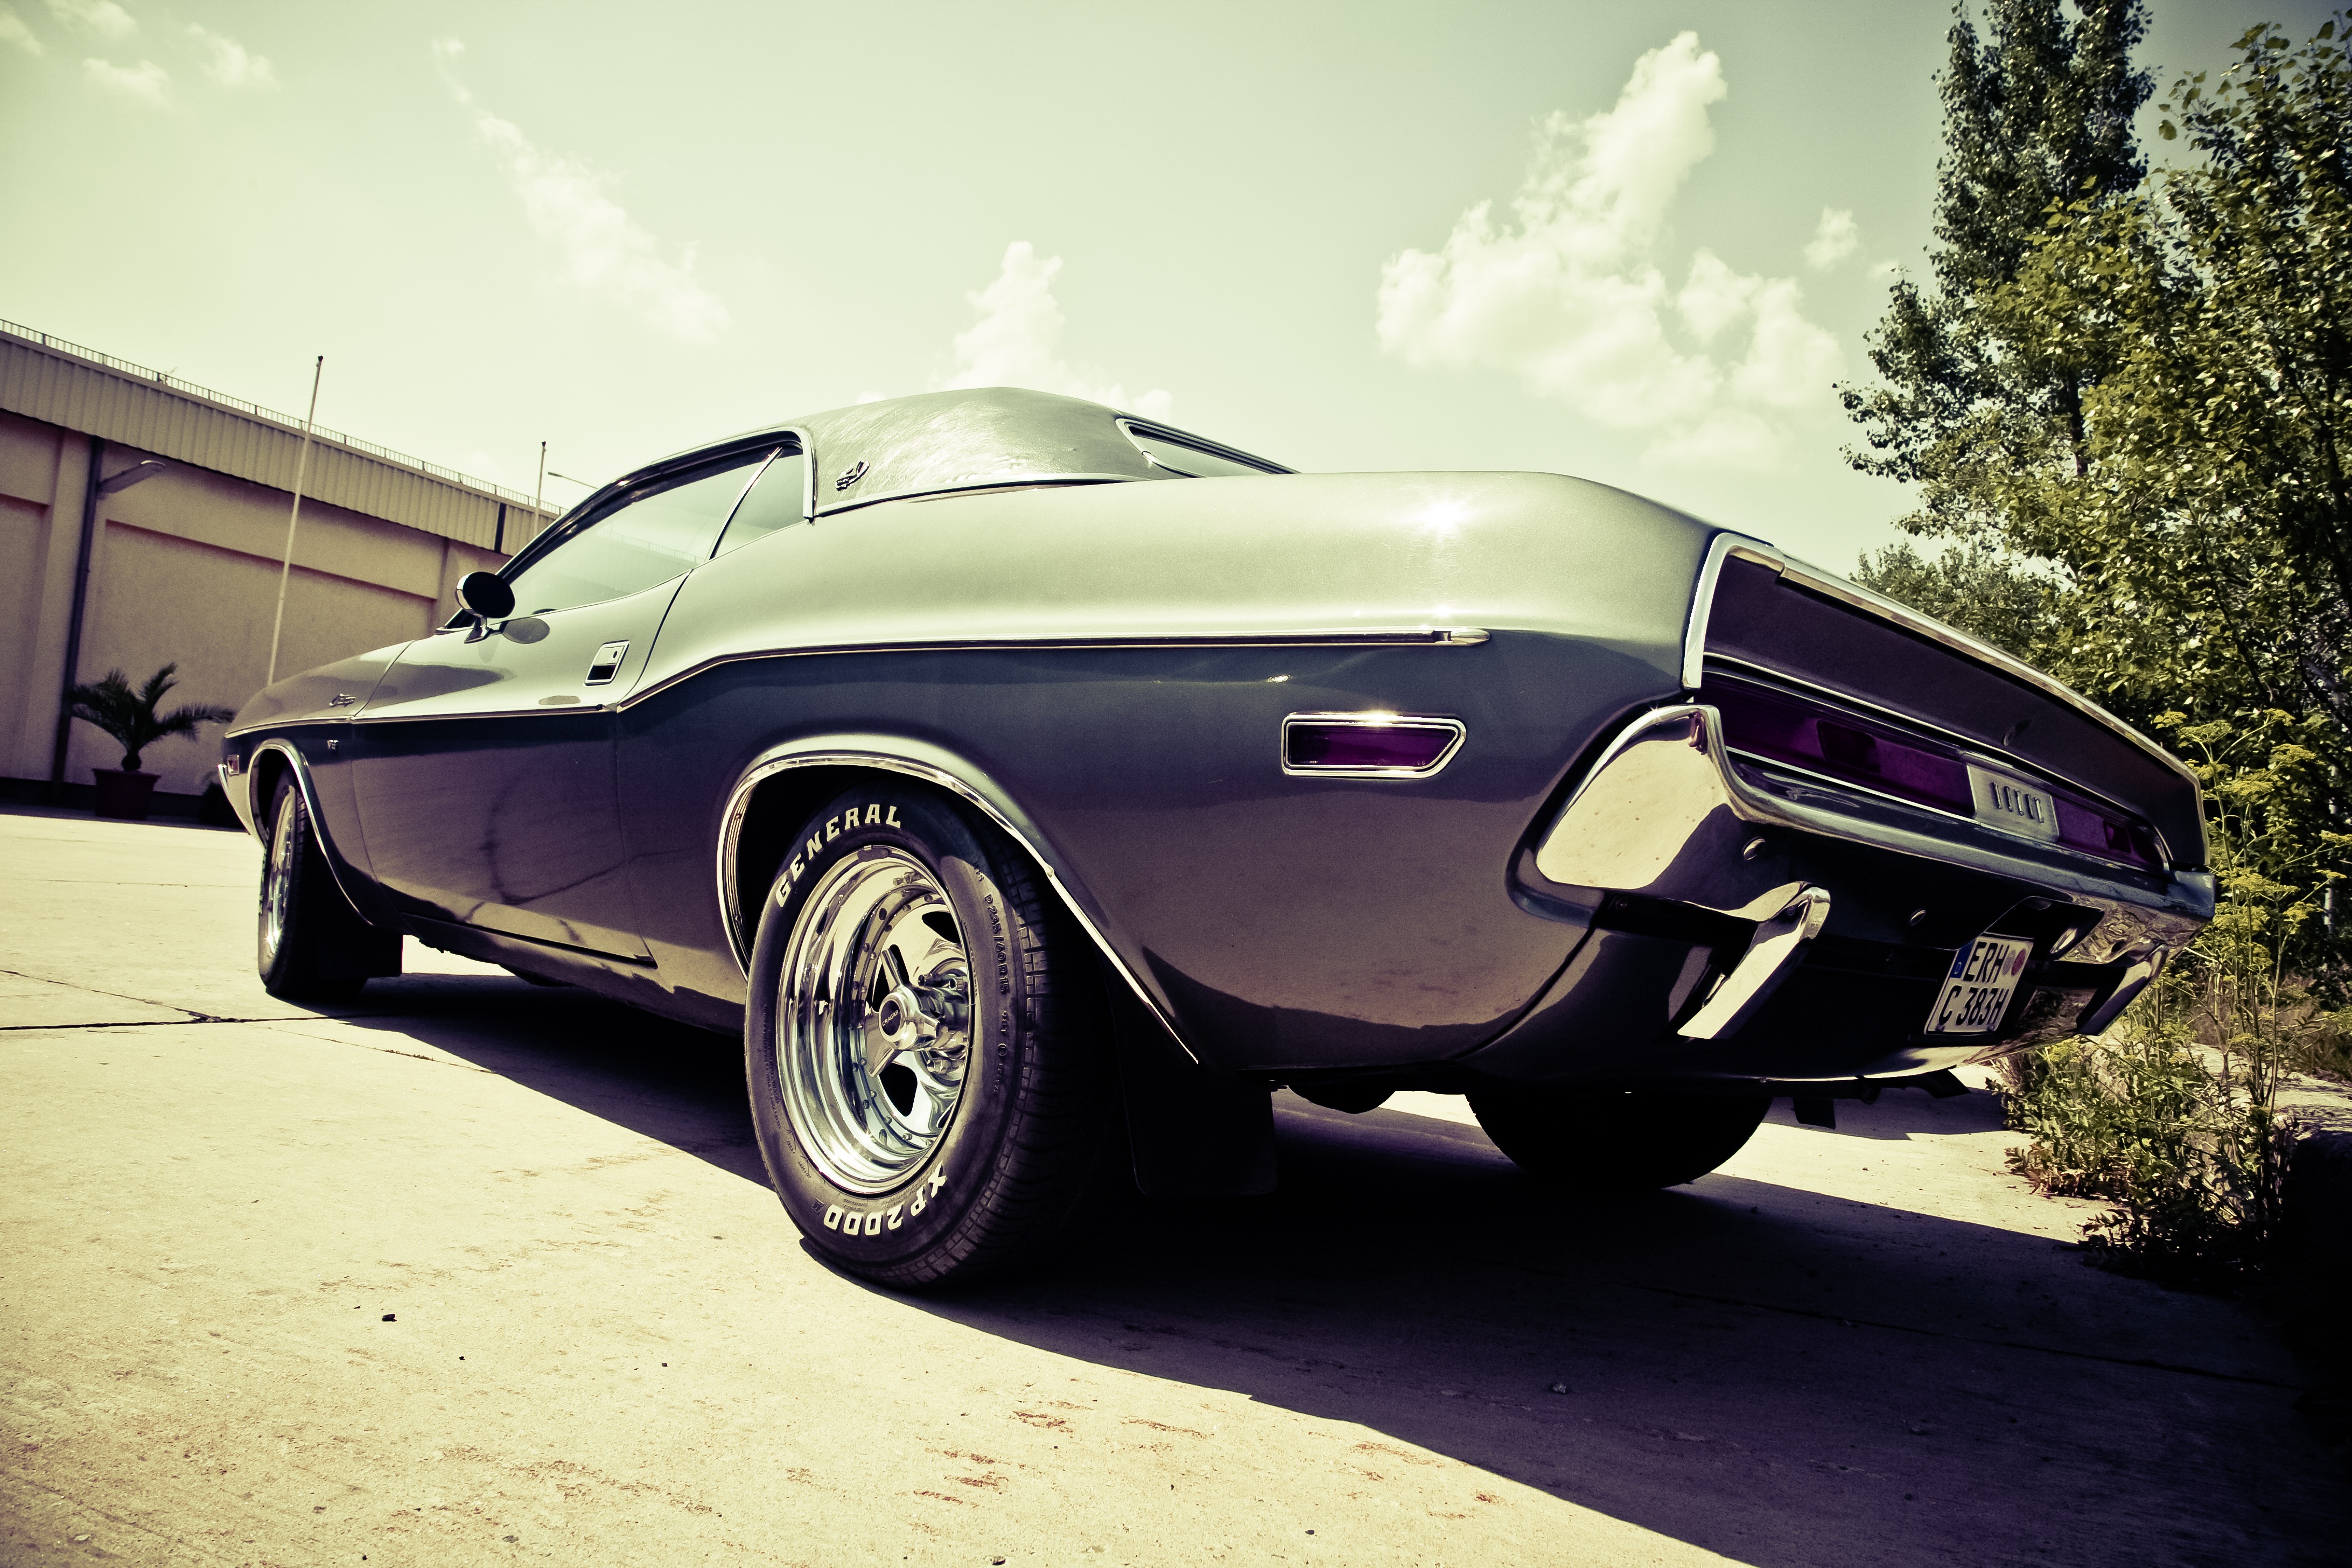
car, vintage, retro, vehicle, america, auto, automotive, motor vehicle, muscle car, american, chrome, oldtimer, classic, us, convertible, v8, antique car, big block, land vehicle, automobile make, automotive exterior, automotive design, performance car, full size car